James Hylton

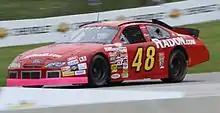
Hylton's 2013 ARCA car at Road America

Hylton stated that his plans following his retirement included continued participation in the ARCA Racing Series as a team owner, planning to hire a younger driver to run the No. 48. Sean Corr ran the car in 2014 along with several other drivers. Corr returned to Daytona in 2015. Brad Smith took over as driver planning the full season, but an injury at Talladega forced him out of the car; James Swanson took over the ride as the team switched to Dodge.